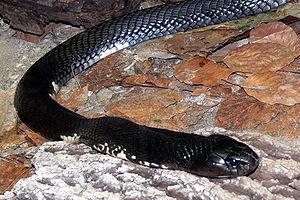
Naja siamensis, appelé en français cobra cracheur d'Indochine ou cobra cracheur indochinois est une espèce de serpents de la famille des Elapidae.